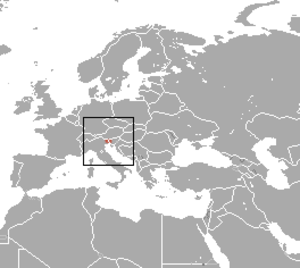
Cette liste commentée recense la mammalofaune en Slovénie. Elle répertorie les espèces de mammifères slovènes actuels et celles qui ont été récemment classifiées comme éteintes. Cette liste comporte 118 espèces réparties en neuf ordres et 28 familles, dont deux sont « en danger critique d'extinction », une est « en danger », quatre sont « vulnérables », neuf sont « quasi menacées » et trois ont des « données insuffisantes » pour être classées.
La musaraigne d'Udine est une espèce de musaraigne de la famille des Soricidae. L'espèce se trouve au nord-est de l’Italie et en Slovénie.
Cette liste commentée recense la mammalofaune en Europe. Elle répertorie les espèces de mammifères européens actuels et celles qui ont été récemment classifiées comme éteintes. Comme ici n'est référencé que l'Europe dans ses limites géographiques les plus communément admises, cette liste ne comptabilise pas les animaux présents dans les îles Canaries, Madère, le Groenland, la Sibérie, la partie asiatique de la Transcaucasie, l'Anatolie et Chypre.